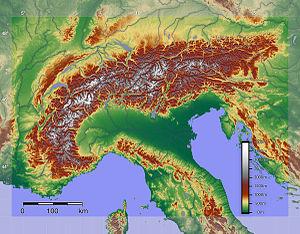
Relief des Alpes
Une dépression du golfe de Gênes est une zone de basses pressions qui se forme sur le golfe de Gênes à la suite d'un flux de nord-ouest.